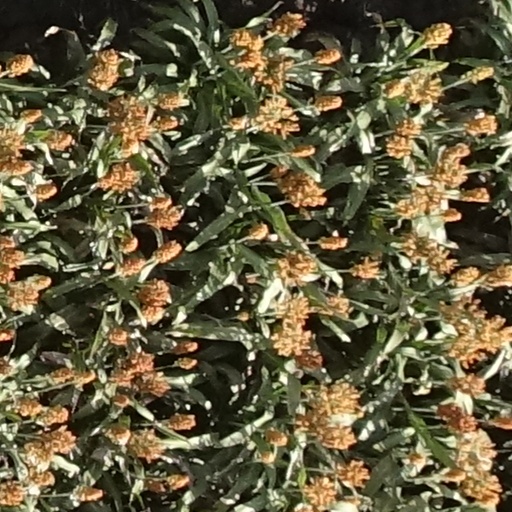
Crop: sorghum